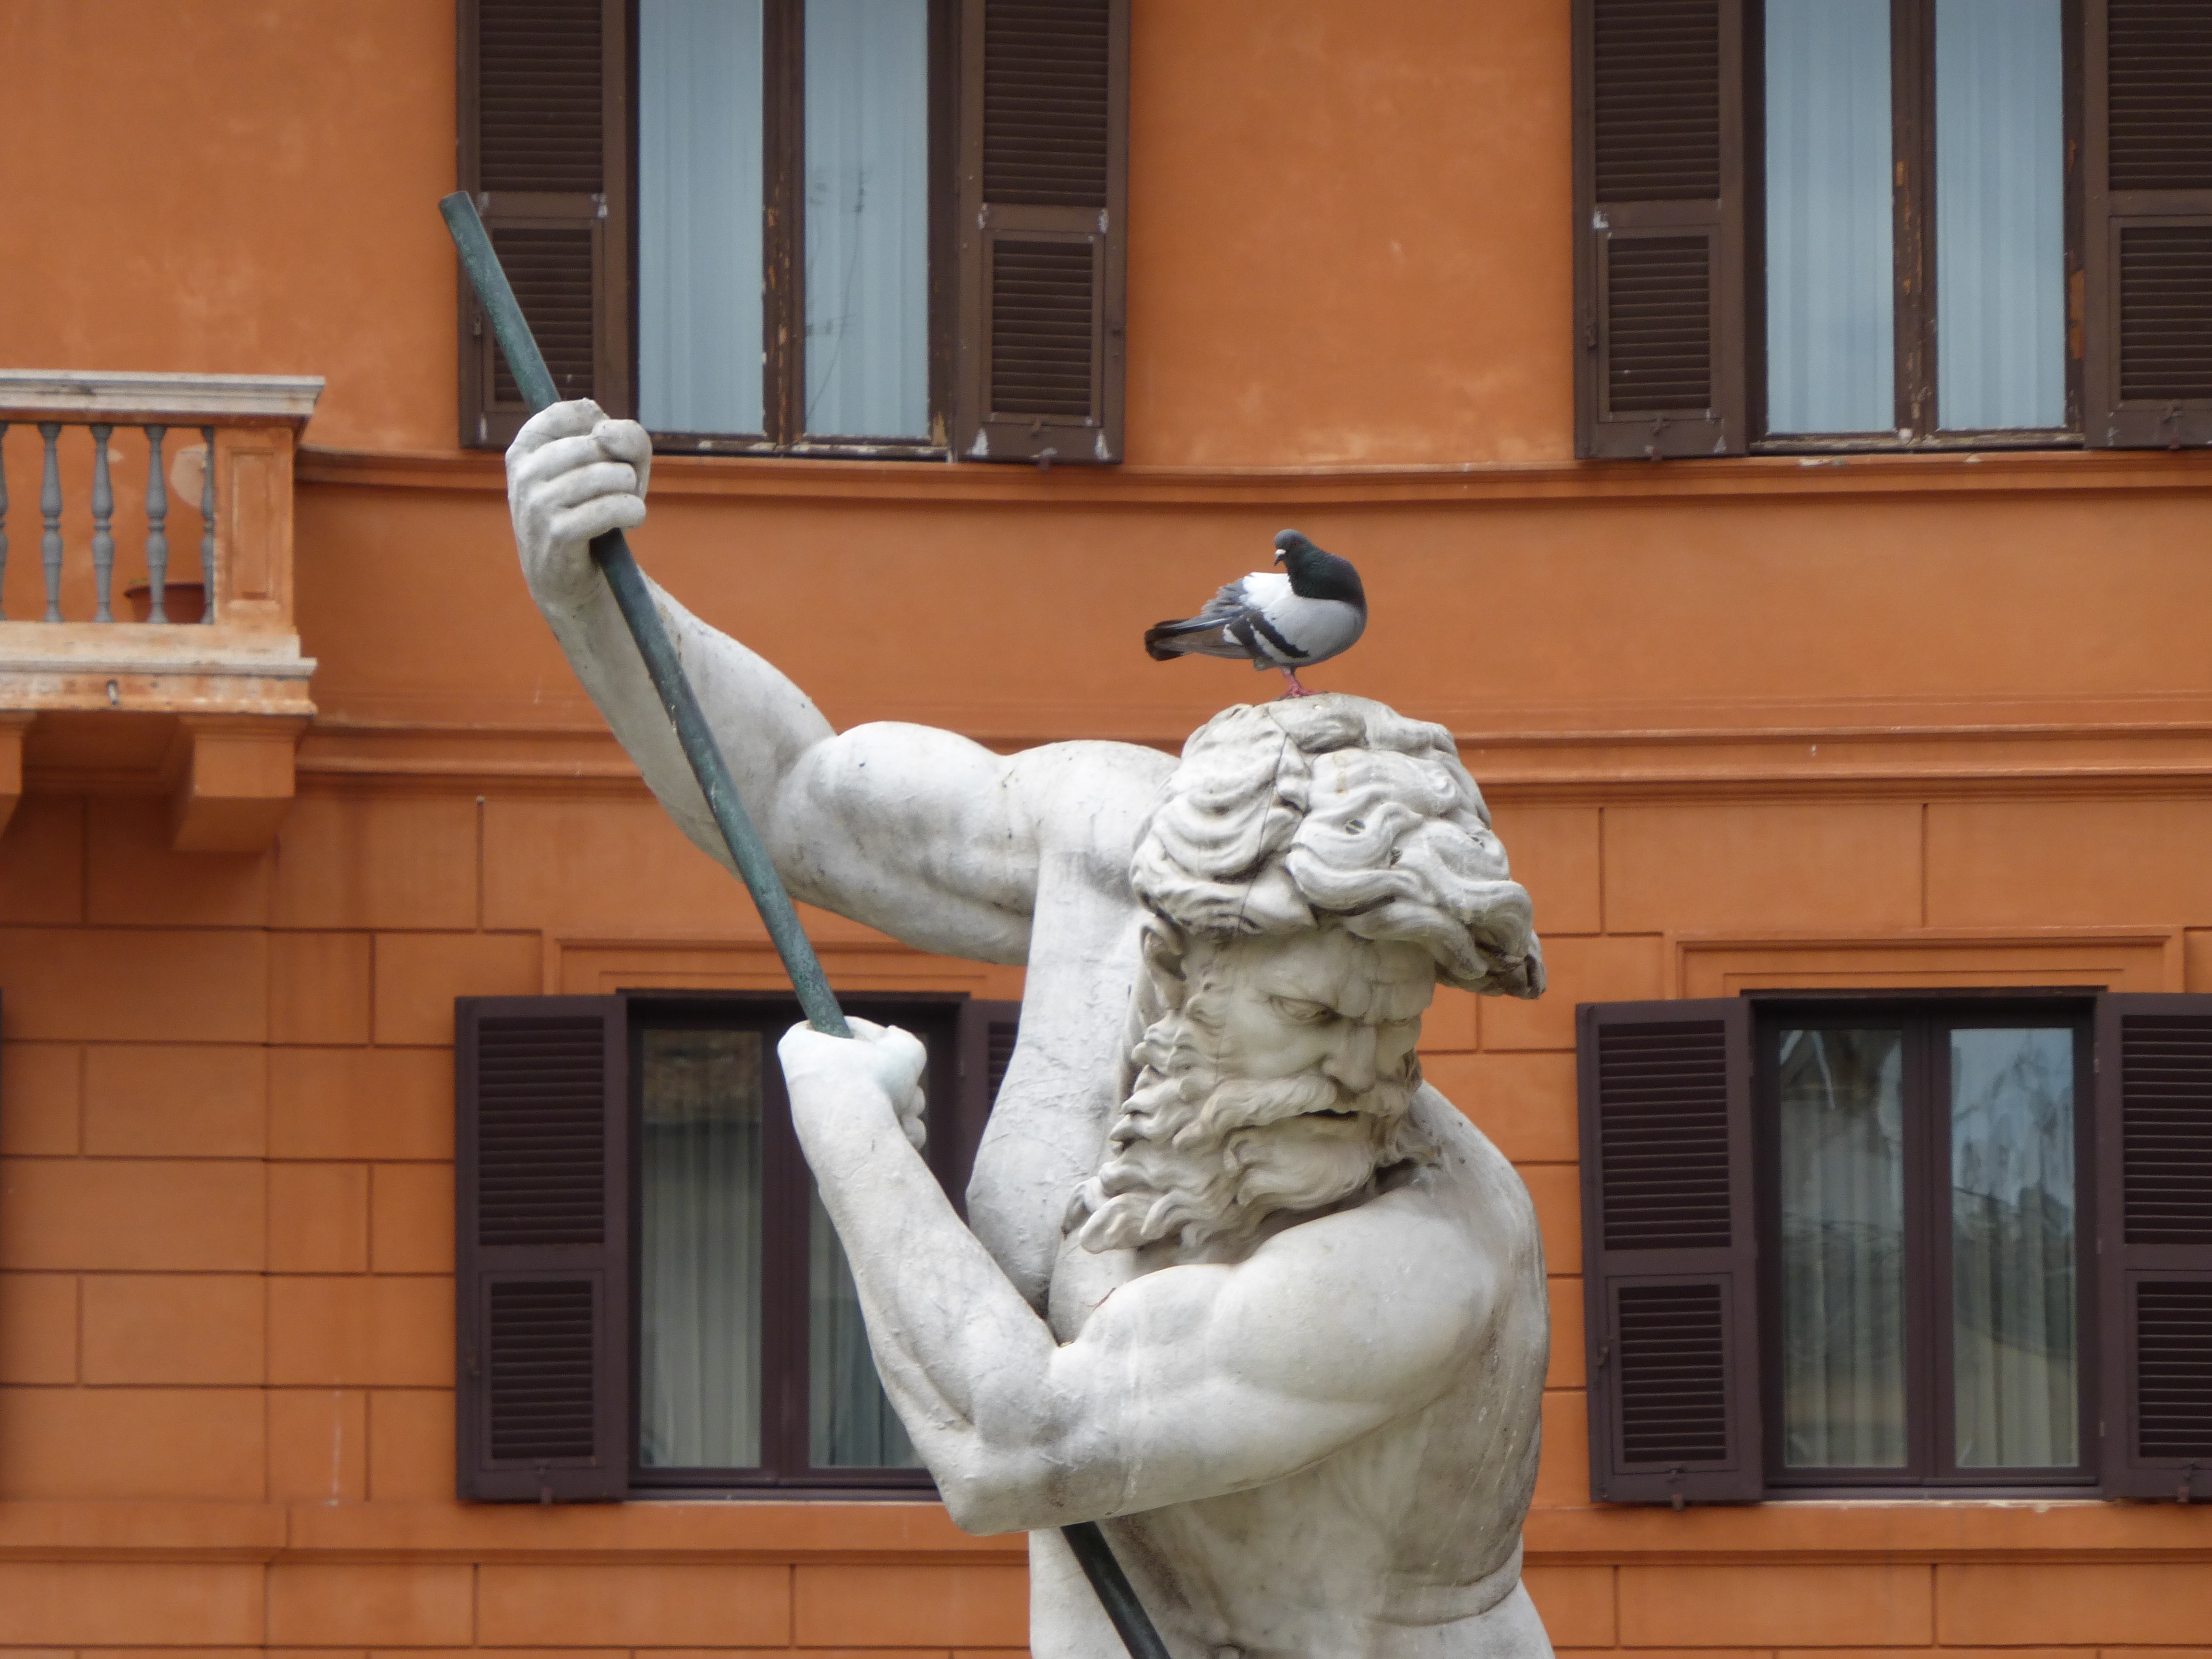
monument, statue, italy, sculpture, art, rome, fountain, neptune